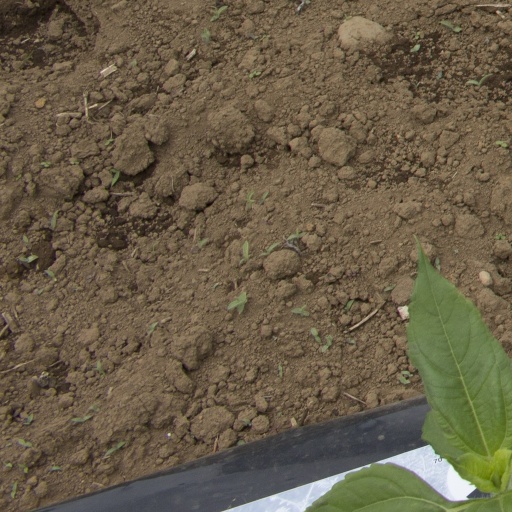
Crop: Jerusalem artichoke